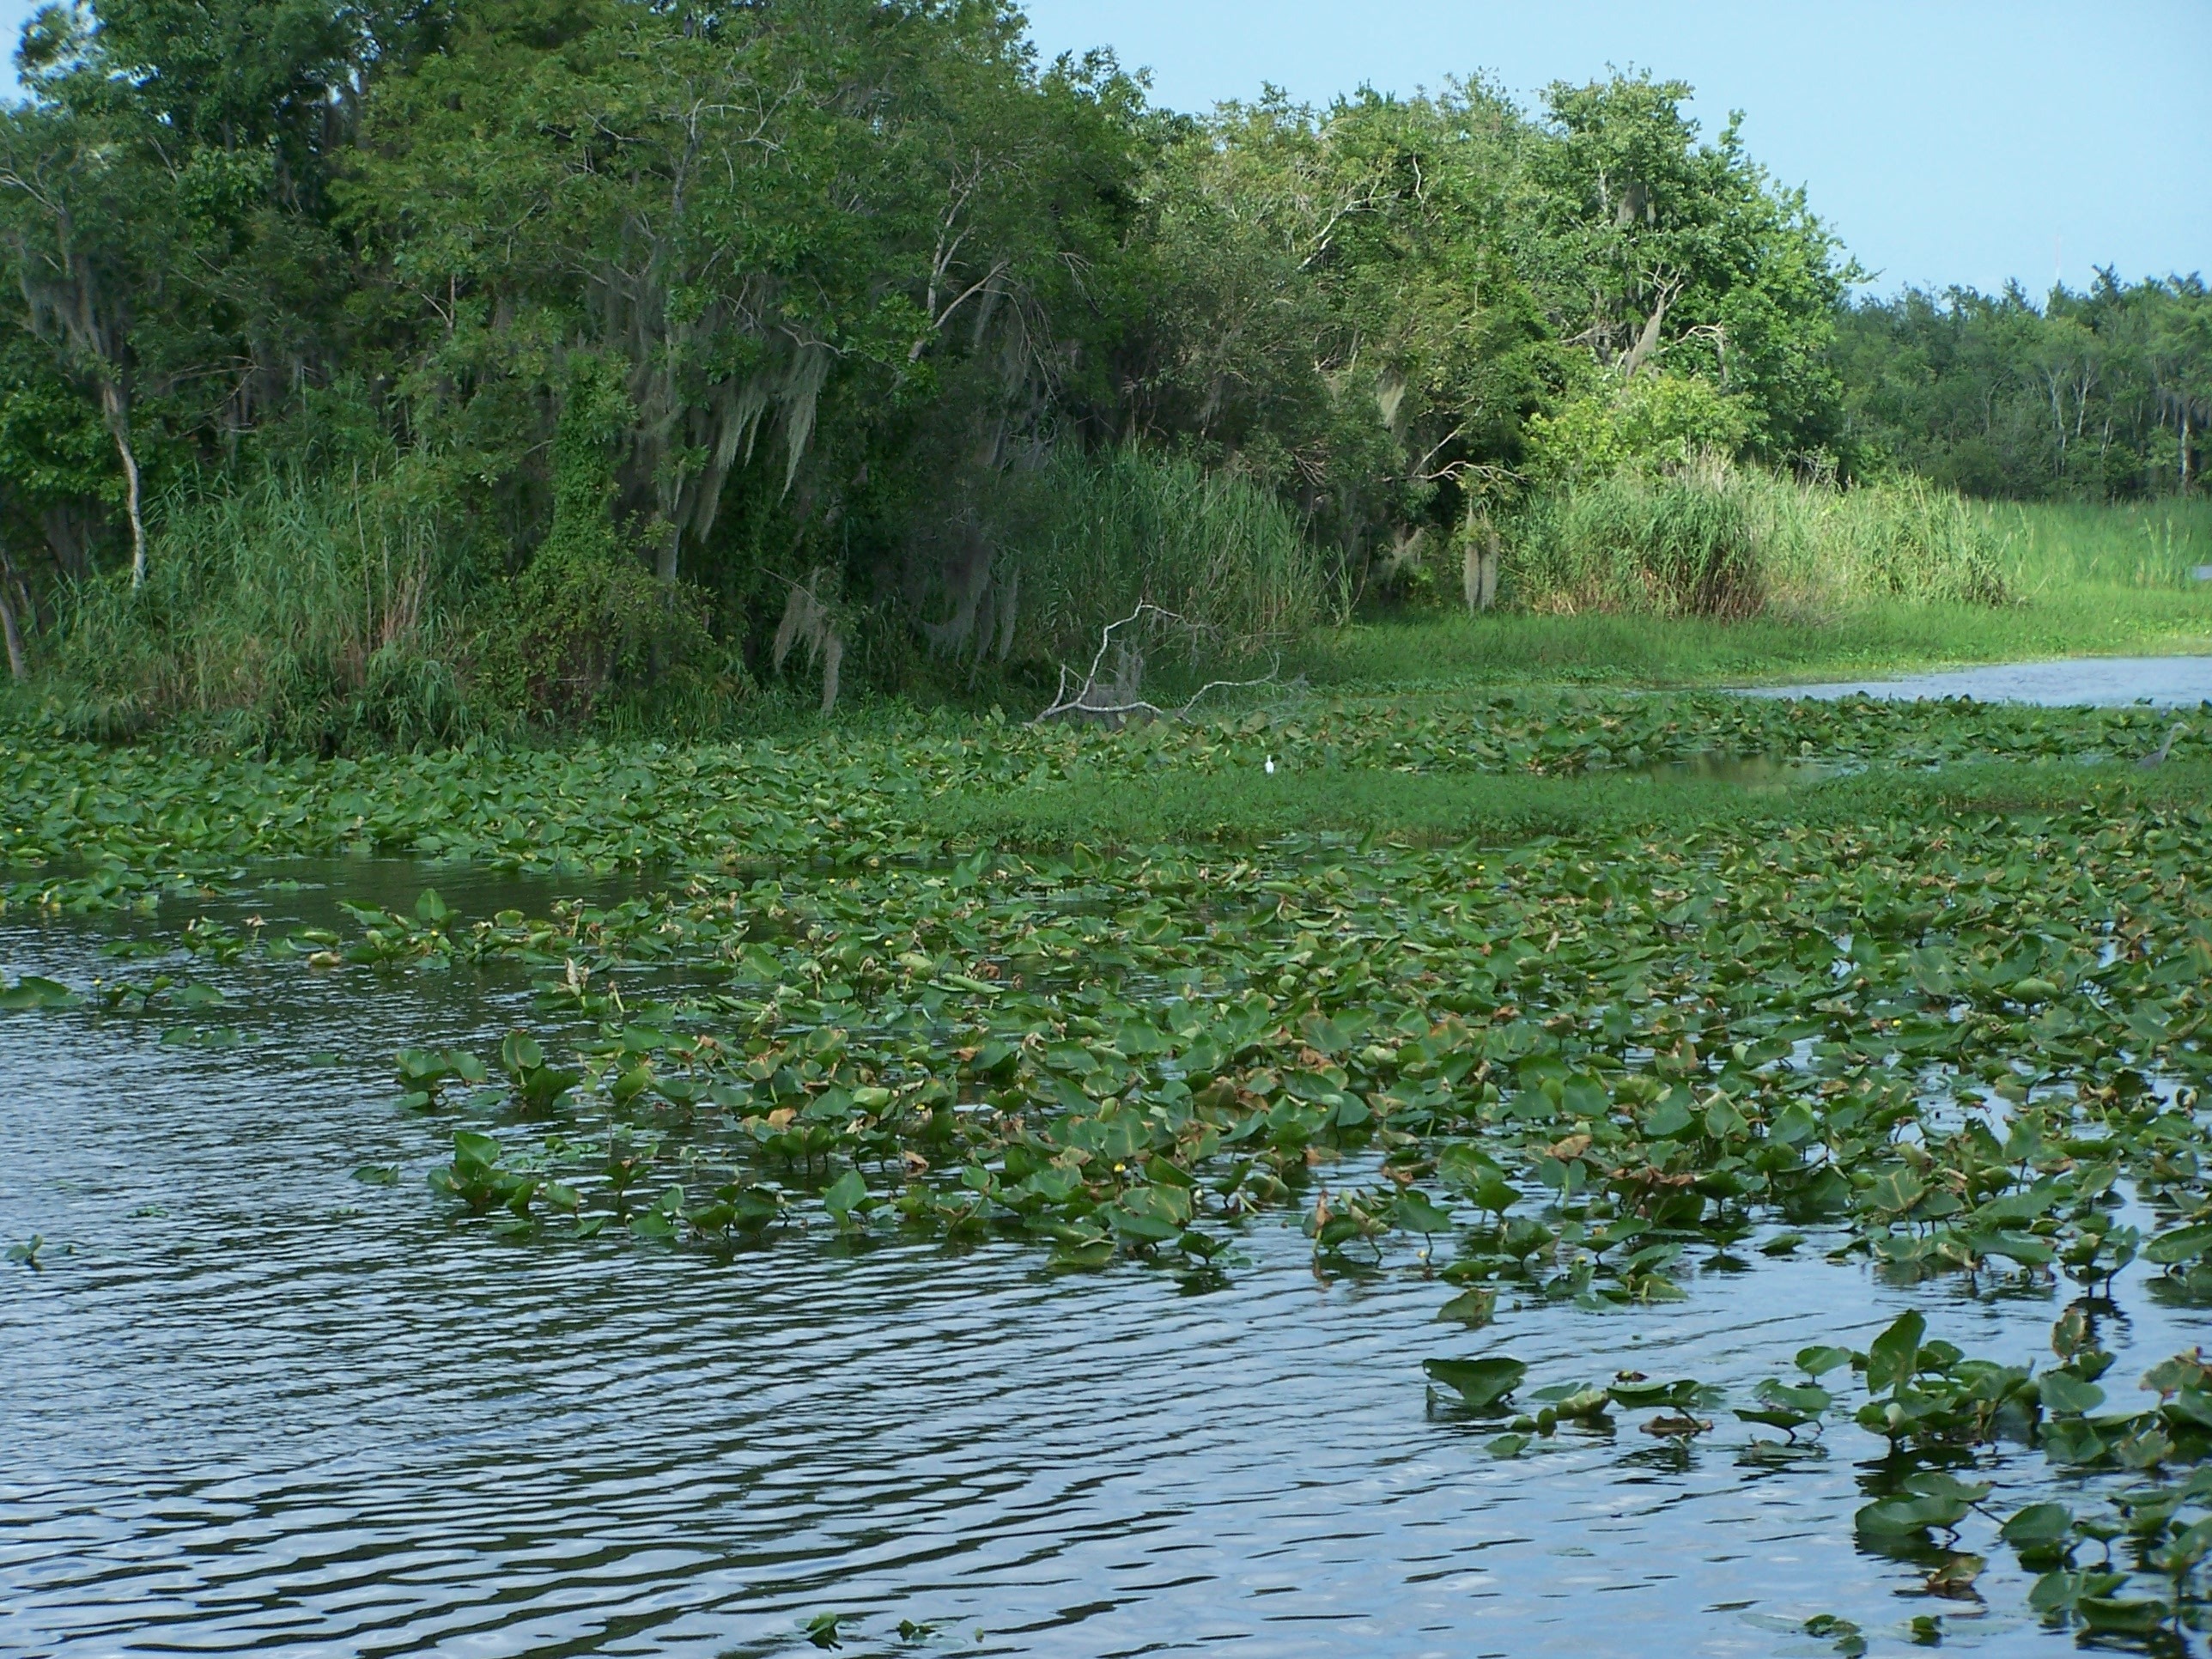
tree, water, nature, grass, marsh, swamp, meadow, flower, lake, river, shoreline, pond, stream, outside, vegetation, wetland, bog, floodplain, habitat, florida, ecosystem, fish pond, natural environment, grass family